Cape Woolamai

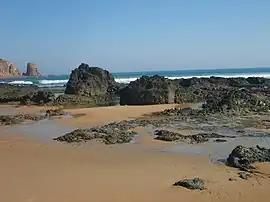
The rocks and rockpools at Cape Woolamai Surf Beach

Cape Woolamai is a town and headland at the south eastern tip of Phillip Island in Victoria, Australia. It is home to Cape Woolamai State Faunal Reserve and the Phillip Island Airport. Cape Woolamai contains a subdivision also called Cape Woolamai (formerly known as Woolamai Waters and Woolamai Waters West).